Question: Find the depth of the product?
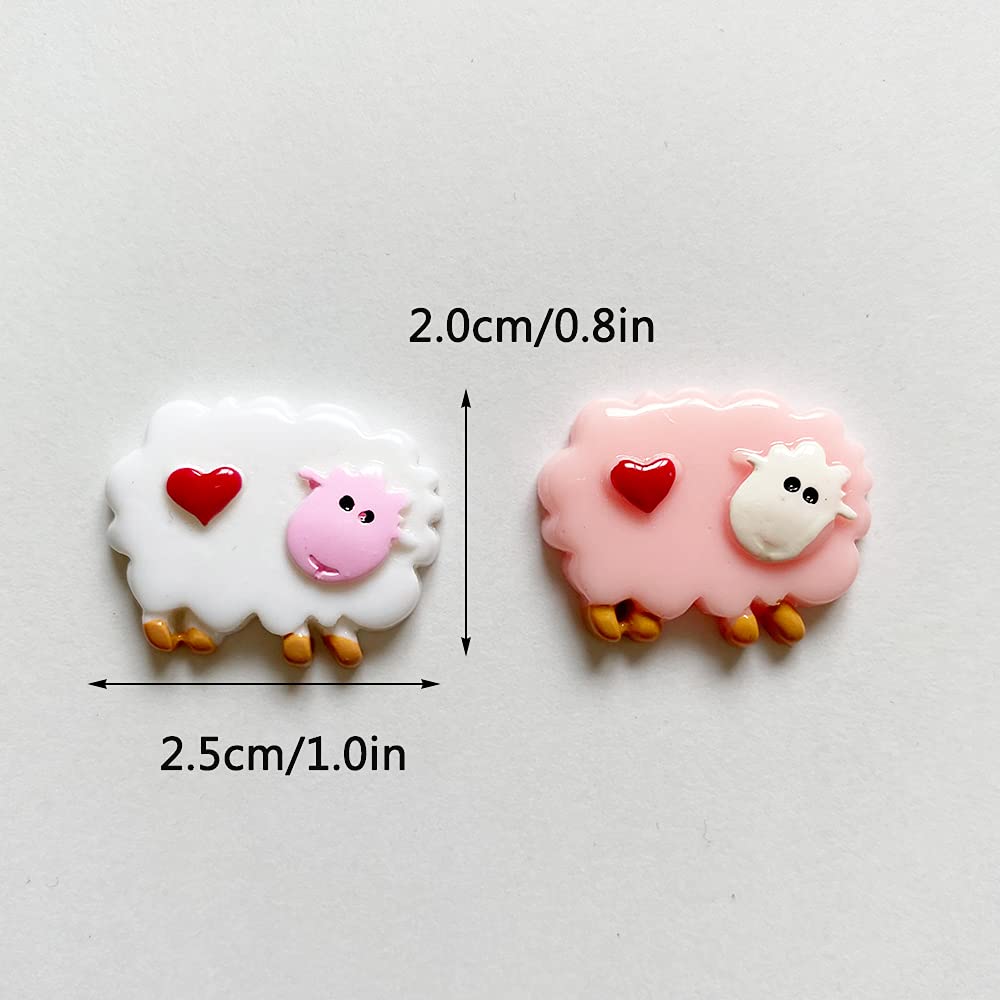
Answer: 2.0 centimetre